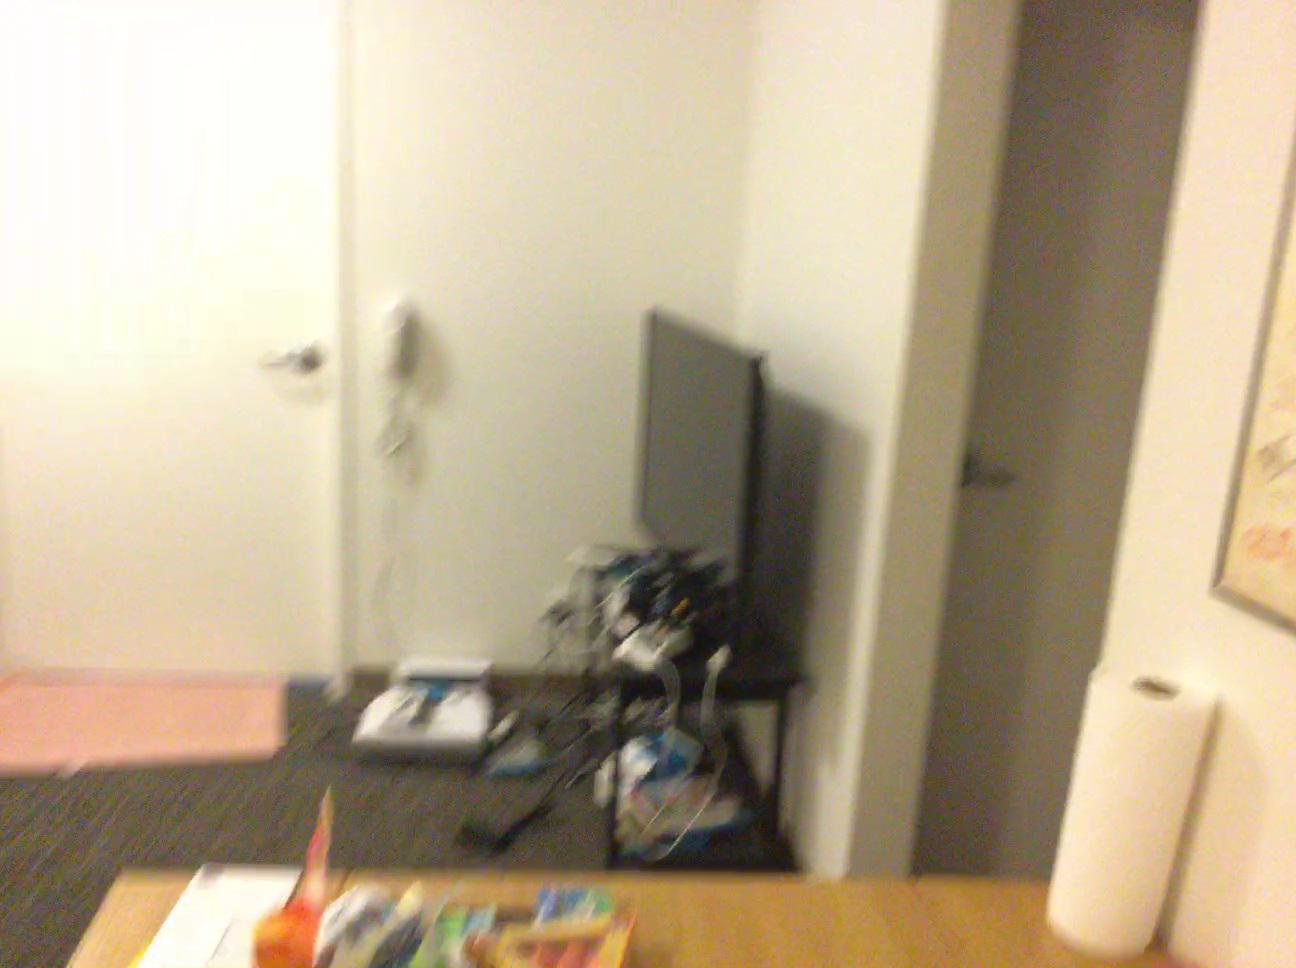
Question: Can the carpet fit right of the picture from the second object's perspective? Final answer should be yes or no.
Answer: Yes